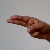
The image shows a hand gesture representing the letter 'H' in Indian Sign Language.